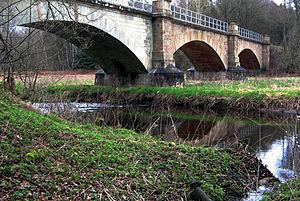
Le Böhme est un affluent d'une longueur de 71 km de la rivière Aller dans le Nord de l'Allemagne dans l'arrondissement de la Lande.